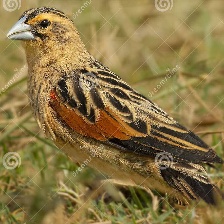
Species: FAN TAILED WIDOW
Scientific name: EUPLECTES AXILLARIS